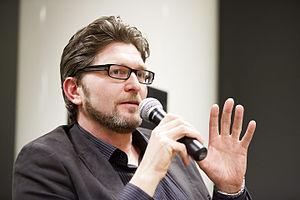
Bergsveinn Birgisson, né en 1971 à Reykjavik, est un écrivain islandais.